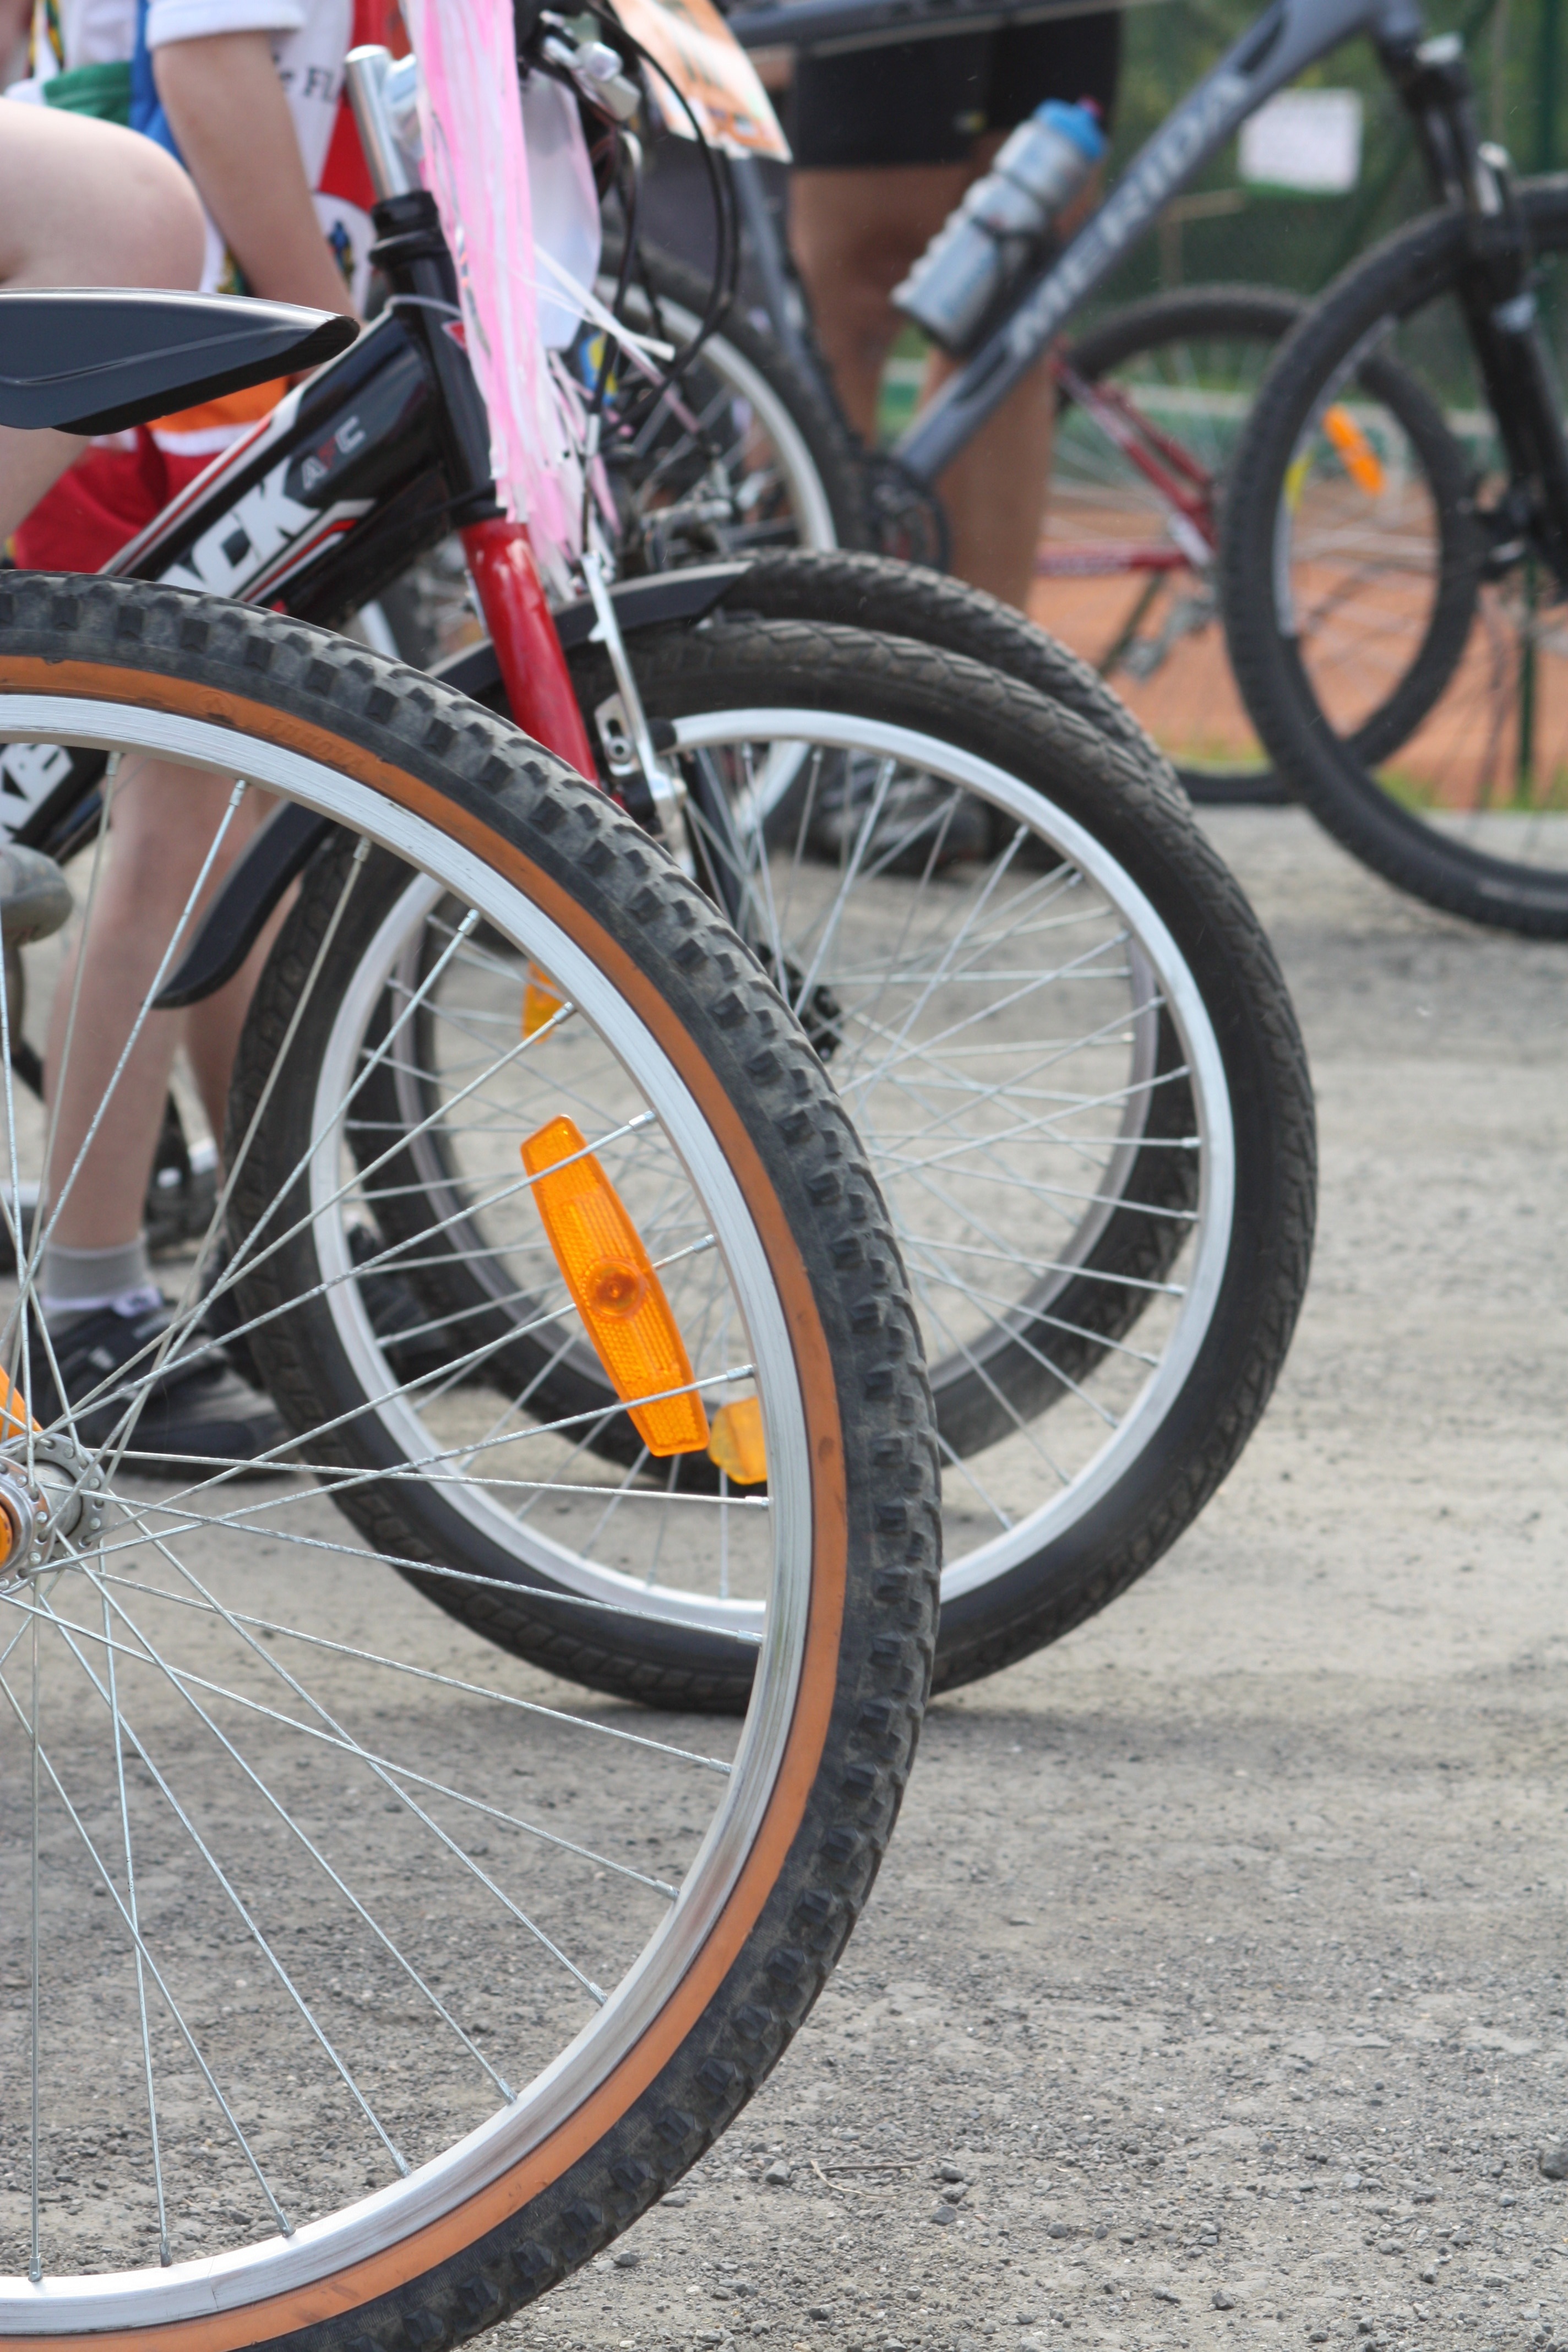
wheel, round, bicycle, cyclist, vehicle, spoke, motorcycle, tire, sports equipment, mountain bike, cycling, rim, detail, freeride, bicycle wheel, road cycling, cycle sport, cyclo cross bicycle, automotive tire, bicycle motocross, bmx bike, freestyle bmx, road bicycle